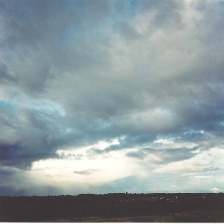
Cloud type: Nimbostratus